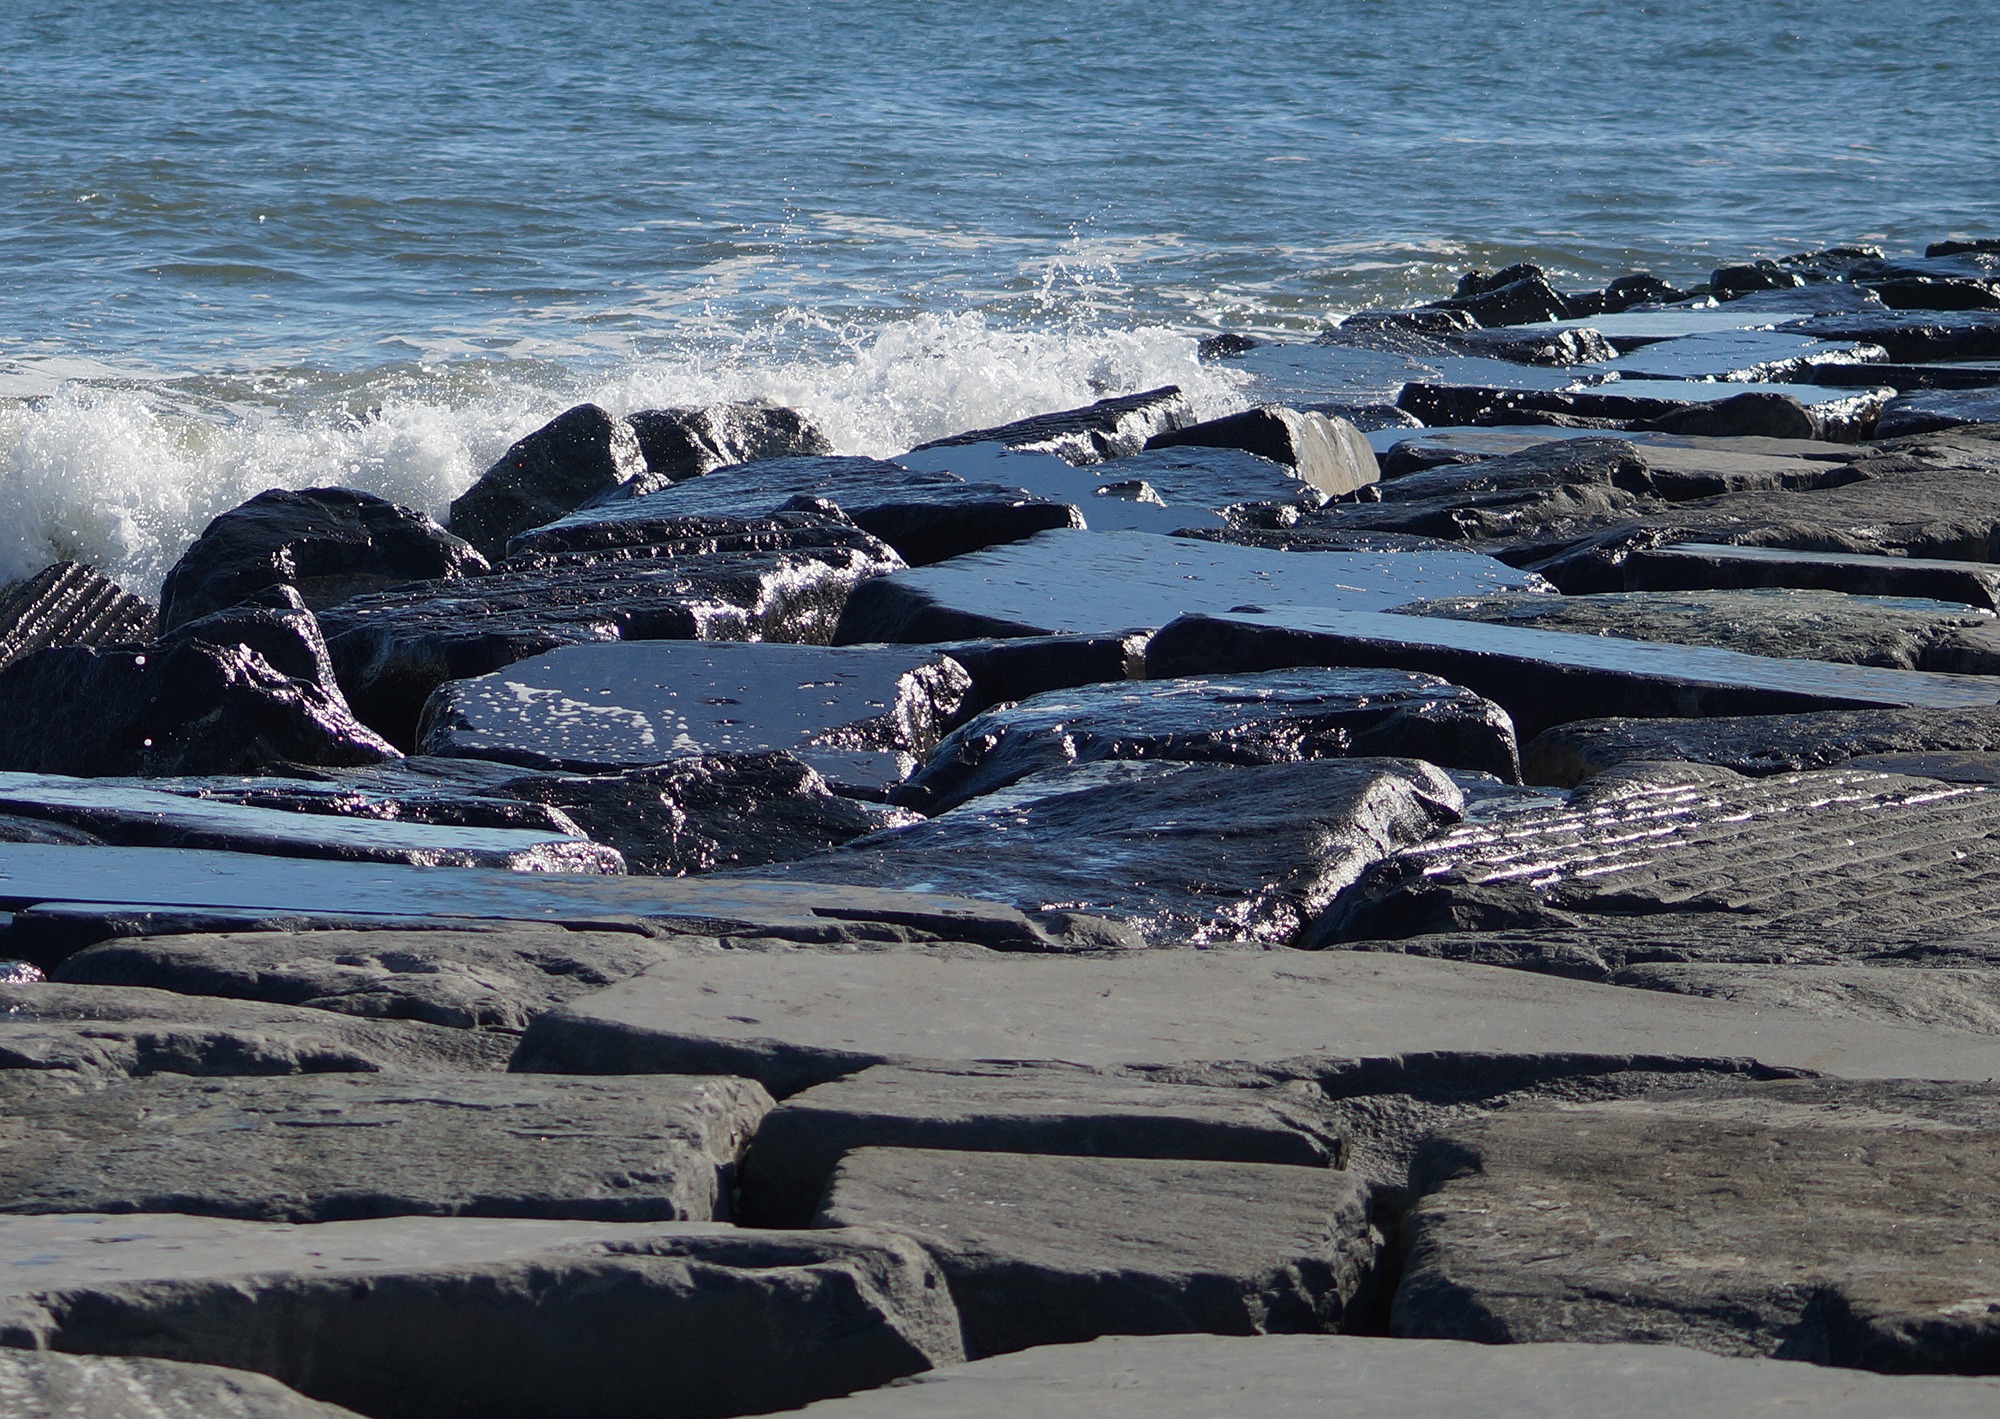
beach, sea, coast, rock, ocean, bird, shore, wave, mammal, rocks, whale, atlantic city, marine mammal, wind wave, whales dolphins and porpoises